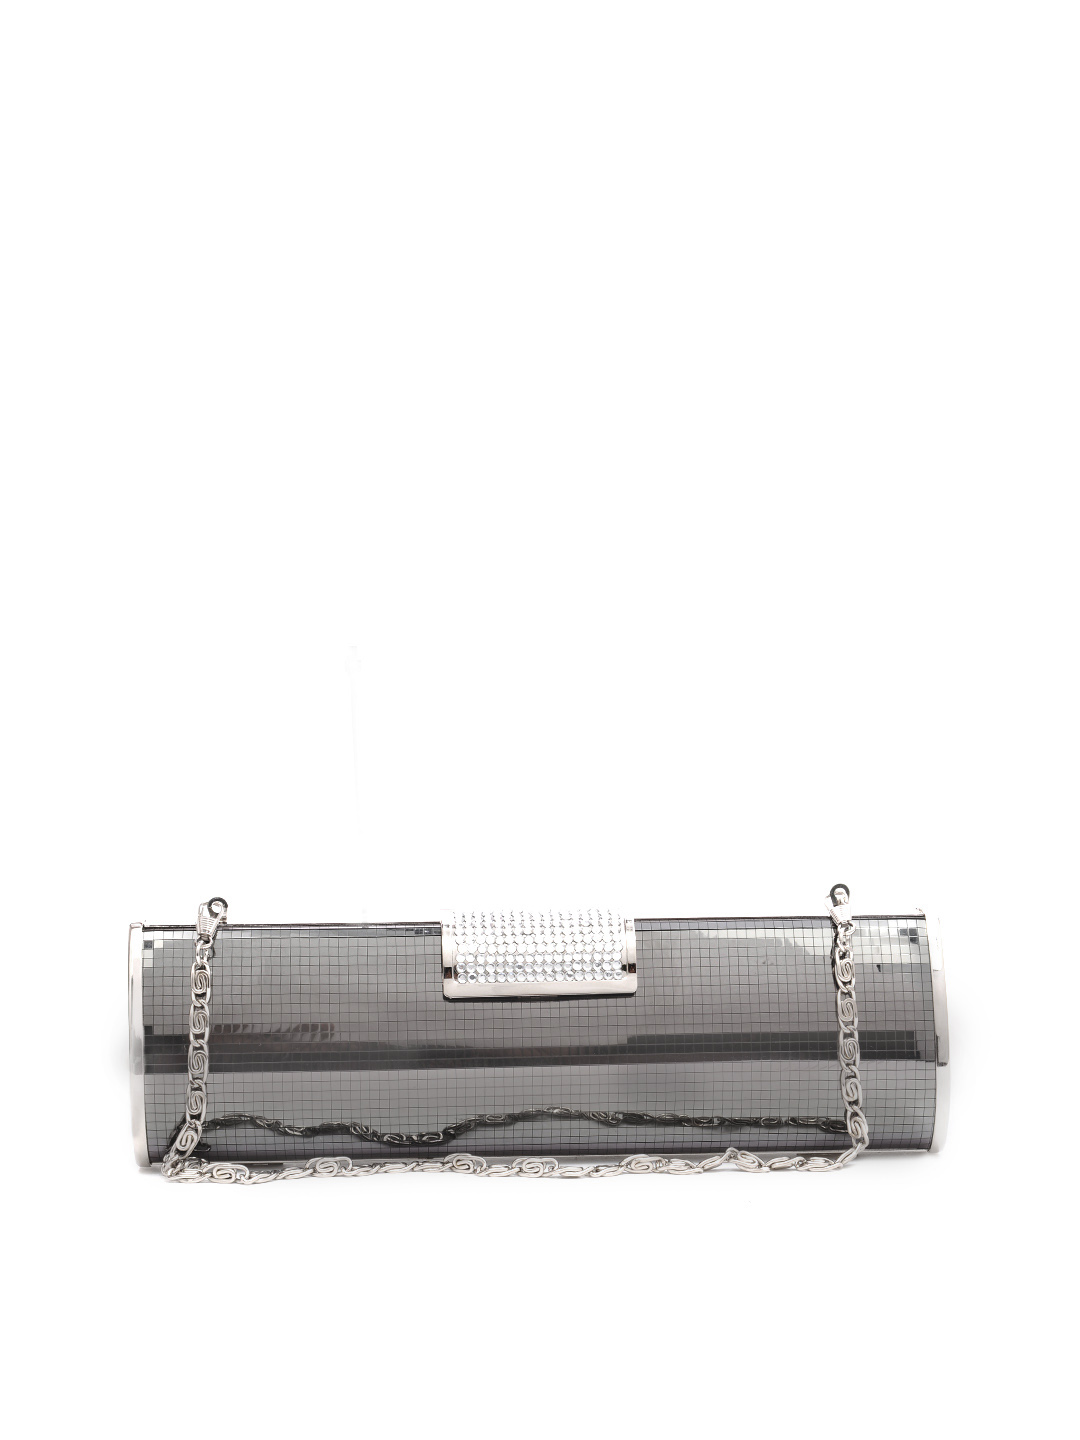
Lino Perros Gunmetal-Toned Clutch
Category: Free Items / Free Gifts / Clutches
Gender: Women
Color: Metallic
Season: Summer 2016
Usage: Party